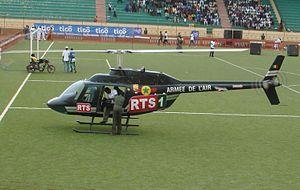
Hélicoptère Bell 206 de l'Armée de l'air sénégalaise.
L'Armée de l'air sénégalaise est une grande